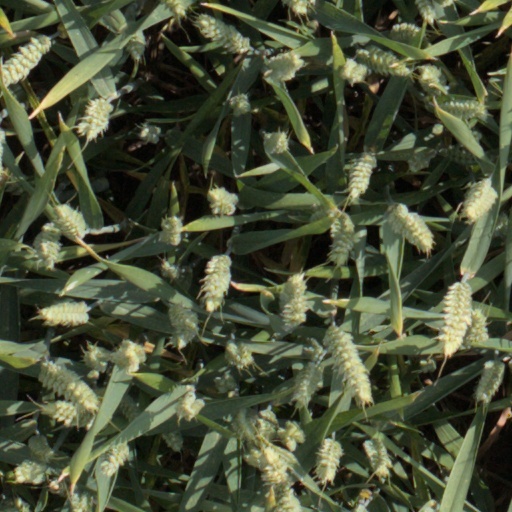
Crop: wheat